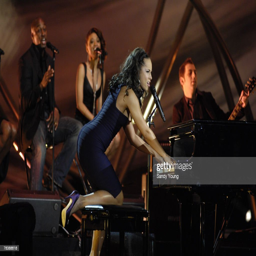
rhythm and blues artist performs .